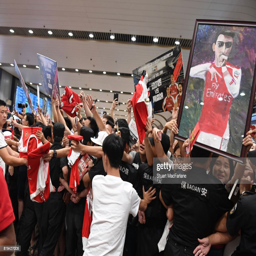
fans greet the team as they arrive .